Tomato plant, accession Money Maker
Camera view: tilt-top (135 deg); turntable rotation: 60 degrees
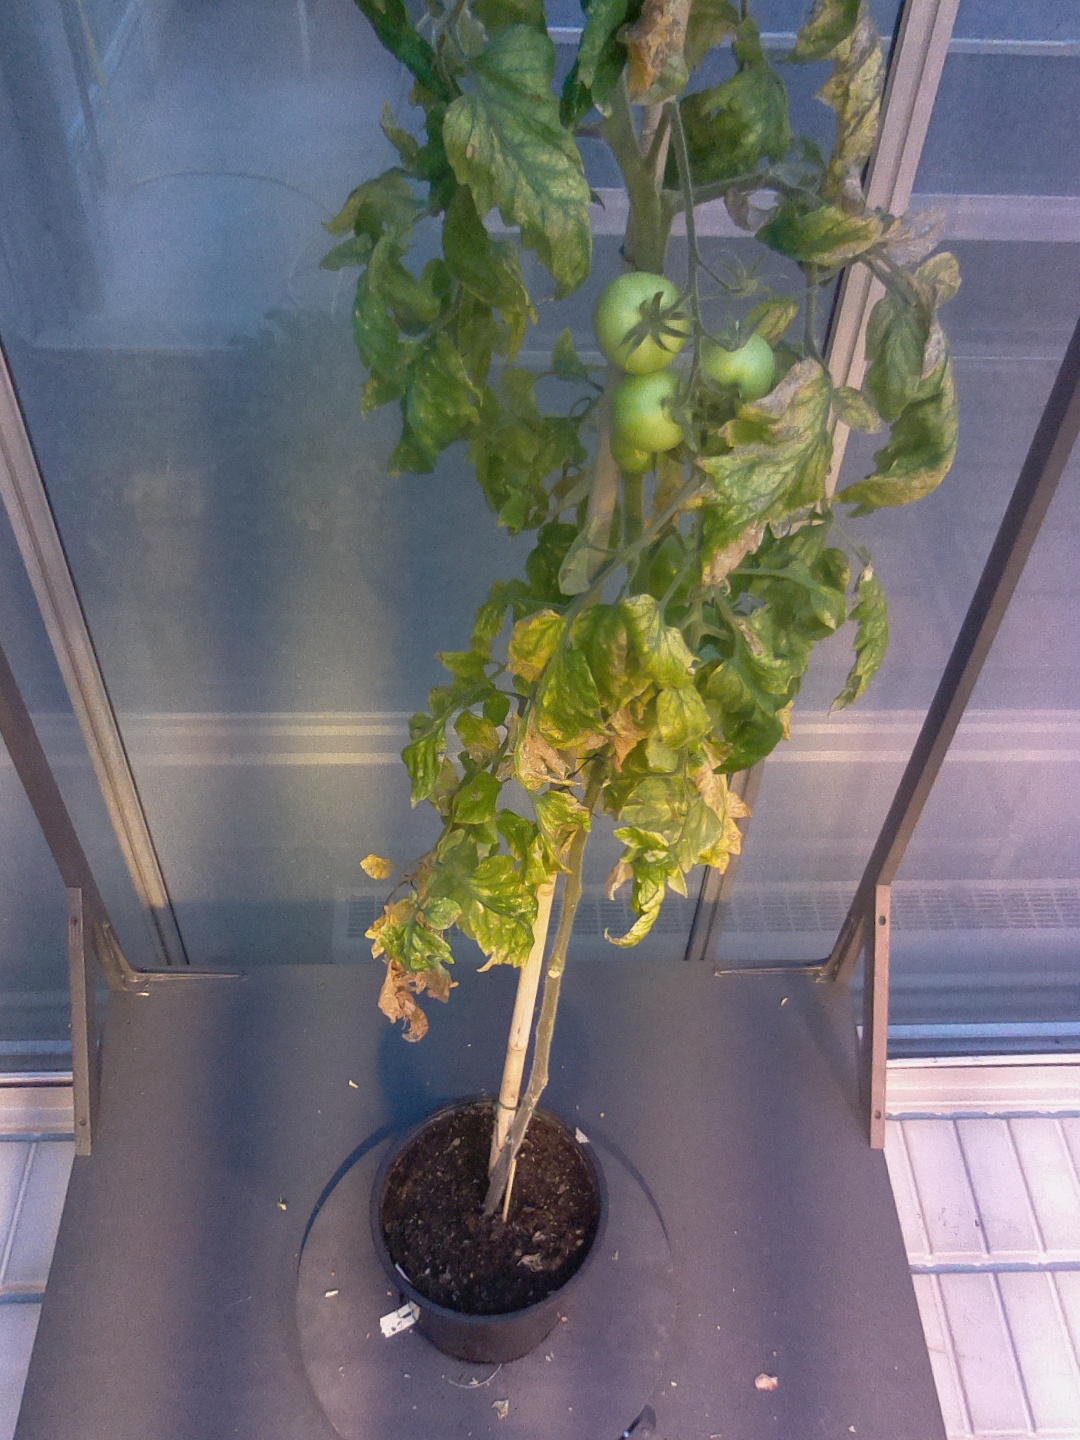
BBCH growth stage 79: 90% -100% of final fruit size